Onomasticon (Eusebius)

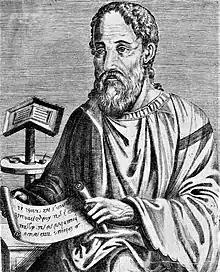
Early modern woodcut of Eusebius

The Onomasticon, more fully On the Place Names in the Holy Scripture, is a gazetteer of historical and then-current place names in Palestine and Transjordan compiled by Eusebius (c. AD 260/265–339), bishop of Caesarea, and traditionally dated to sometime before 324.